Sky position (RA, Dec in degrees): 350.602, 1.089
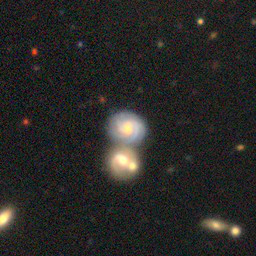
Galaxy morphology: Merging Galaxies